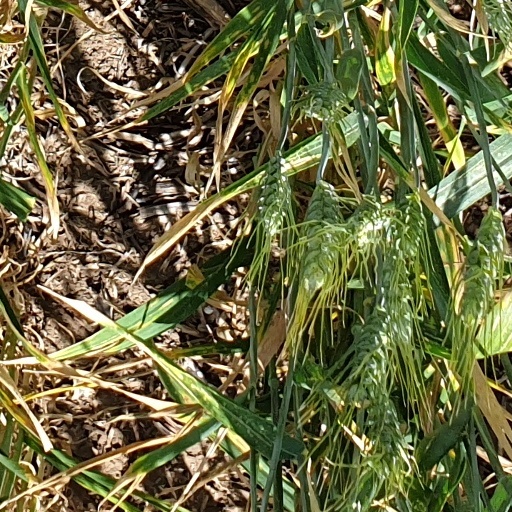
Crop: wheat